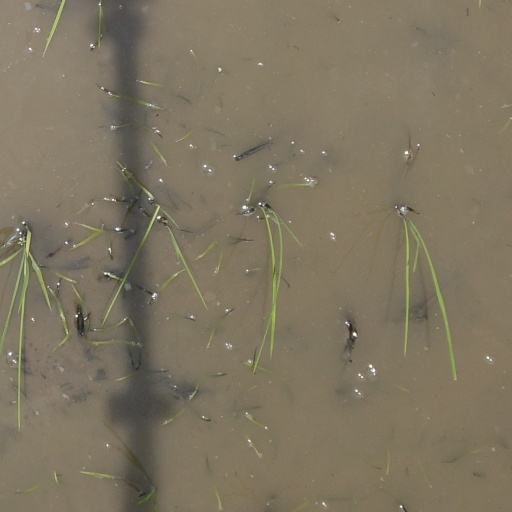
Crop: rice